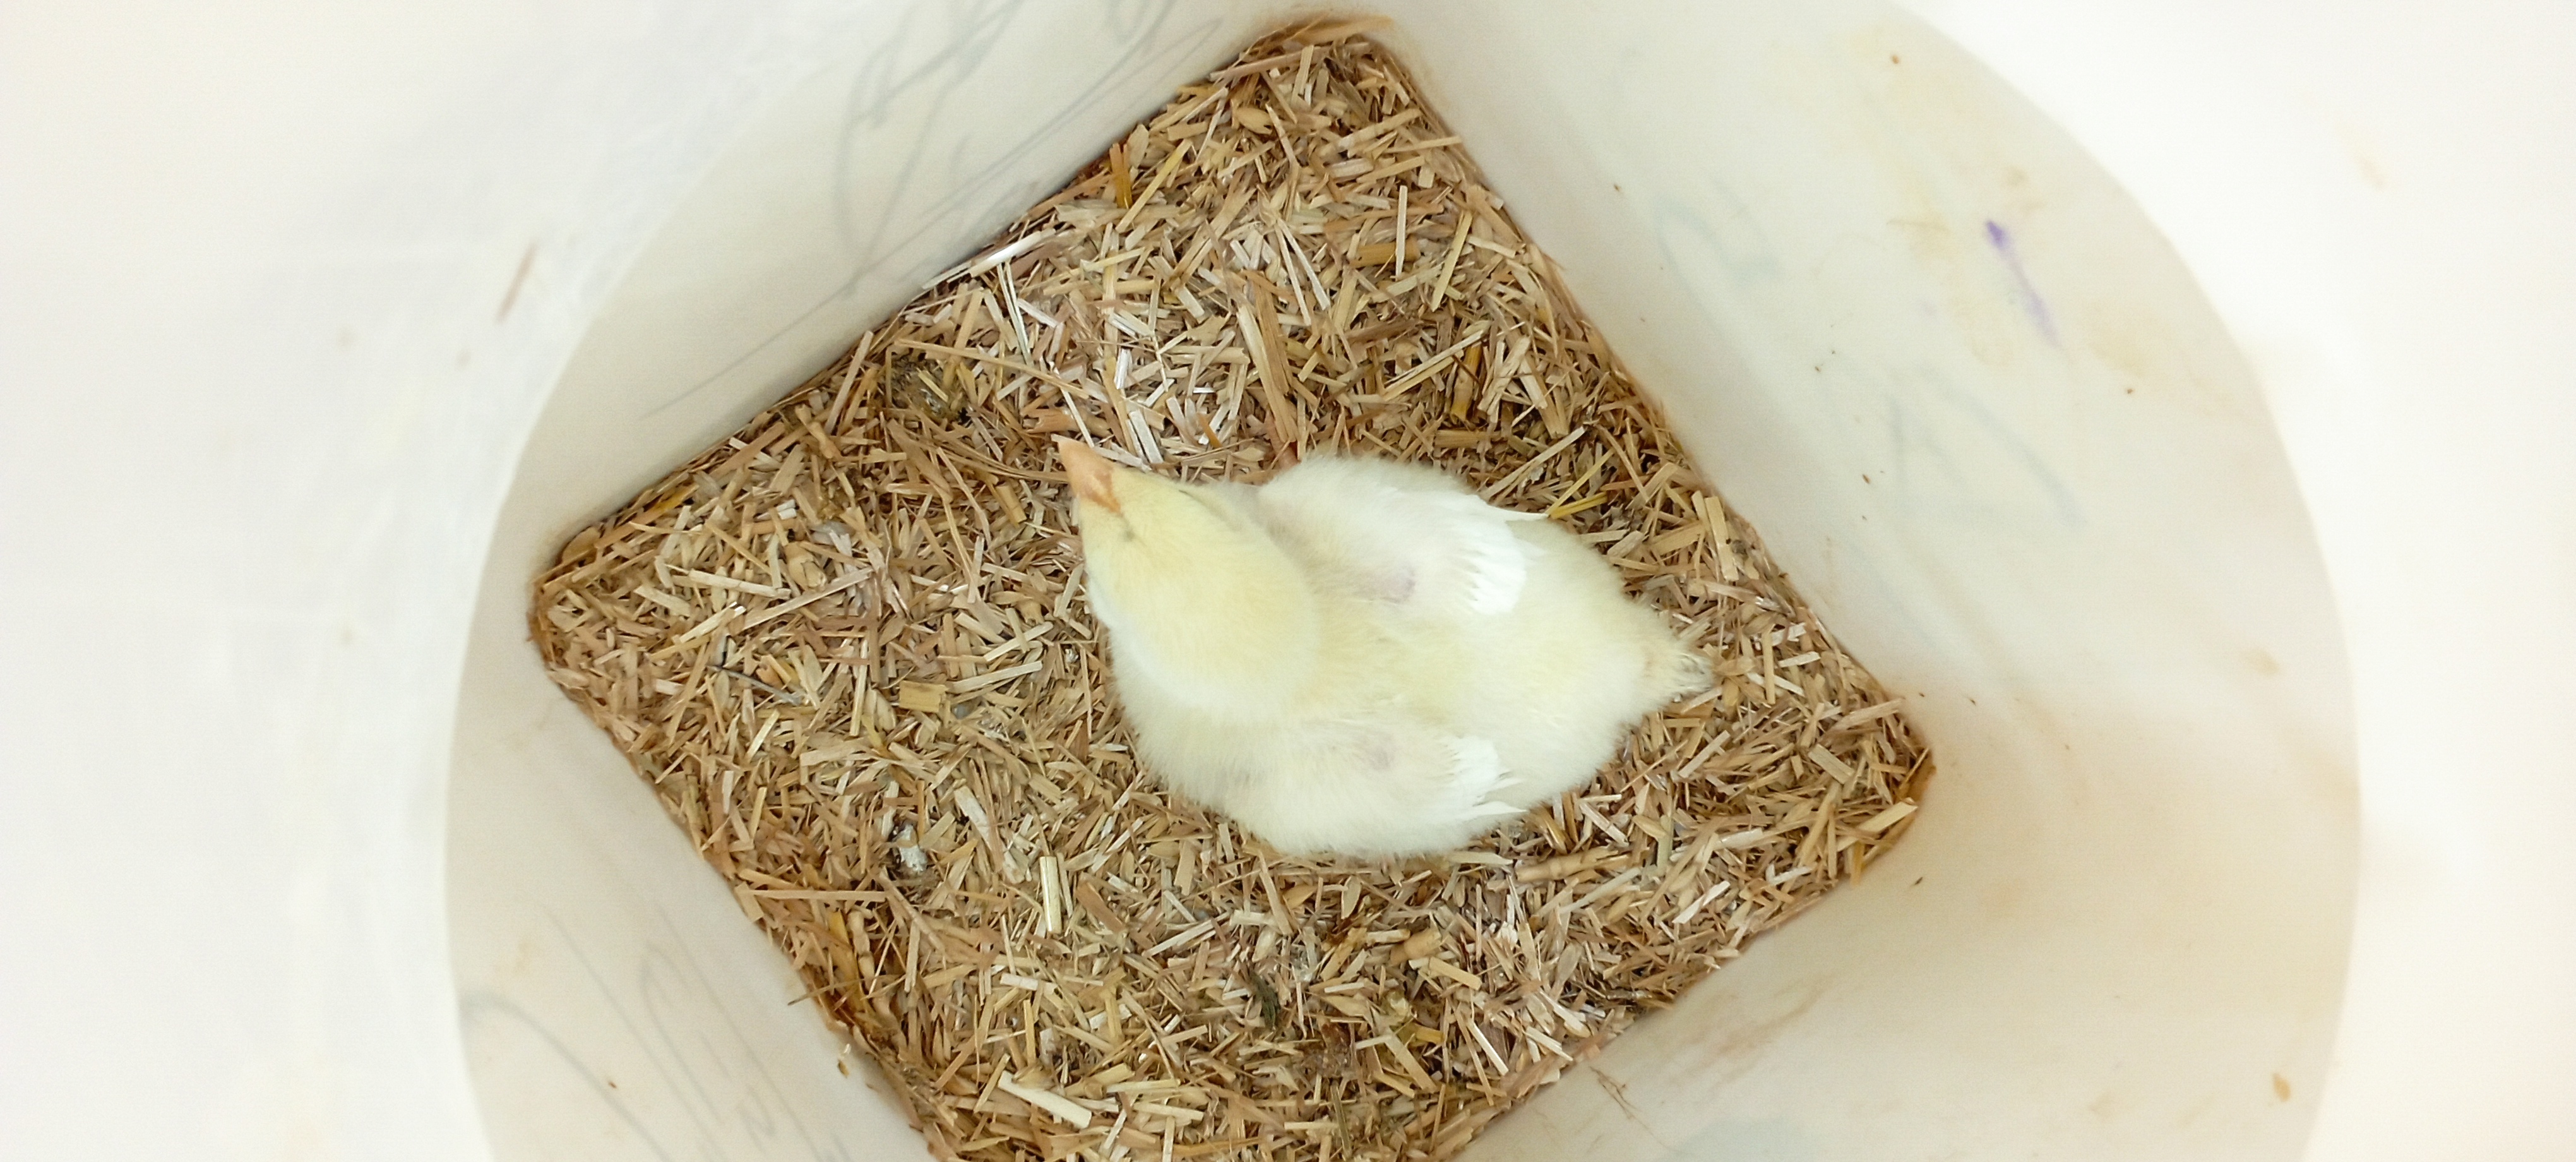
Weight: 207 g